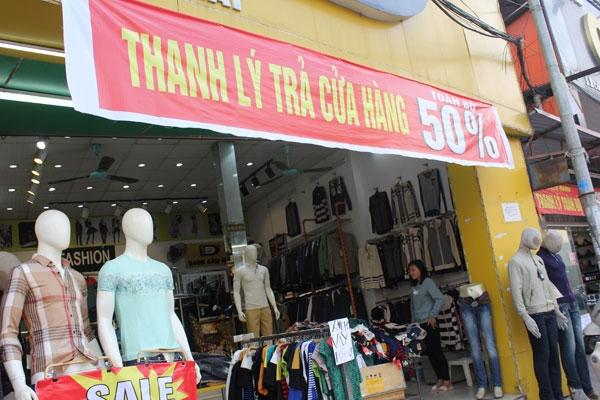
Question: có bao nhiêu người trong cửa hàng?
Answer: có một người trong cửa hàng